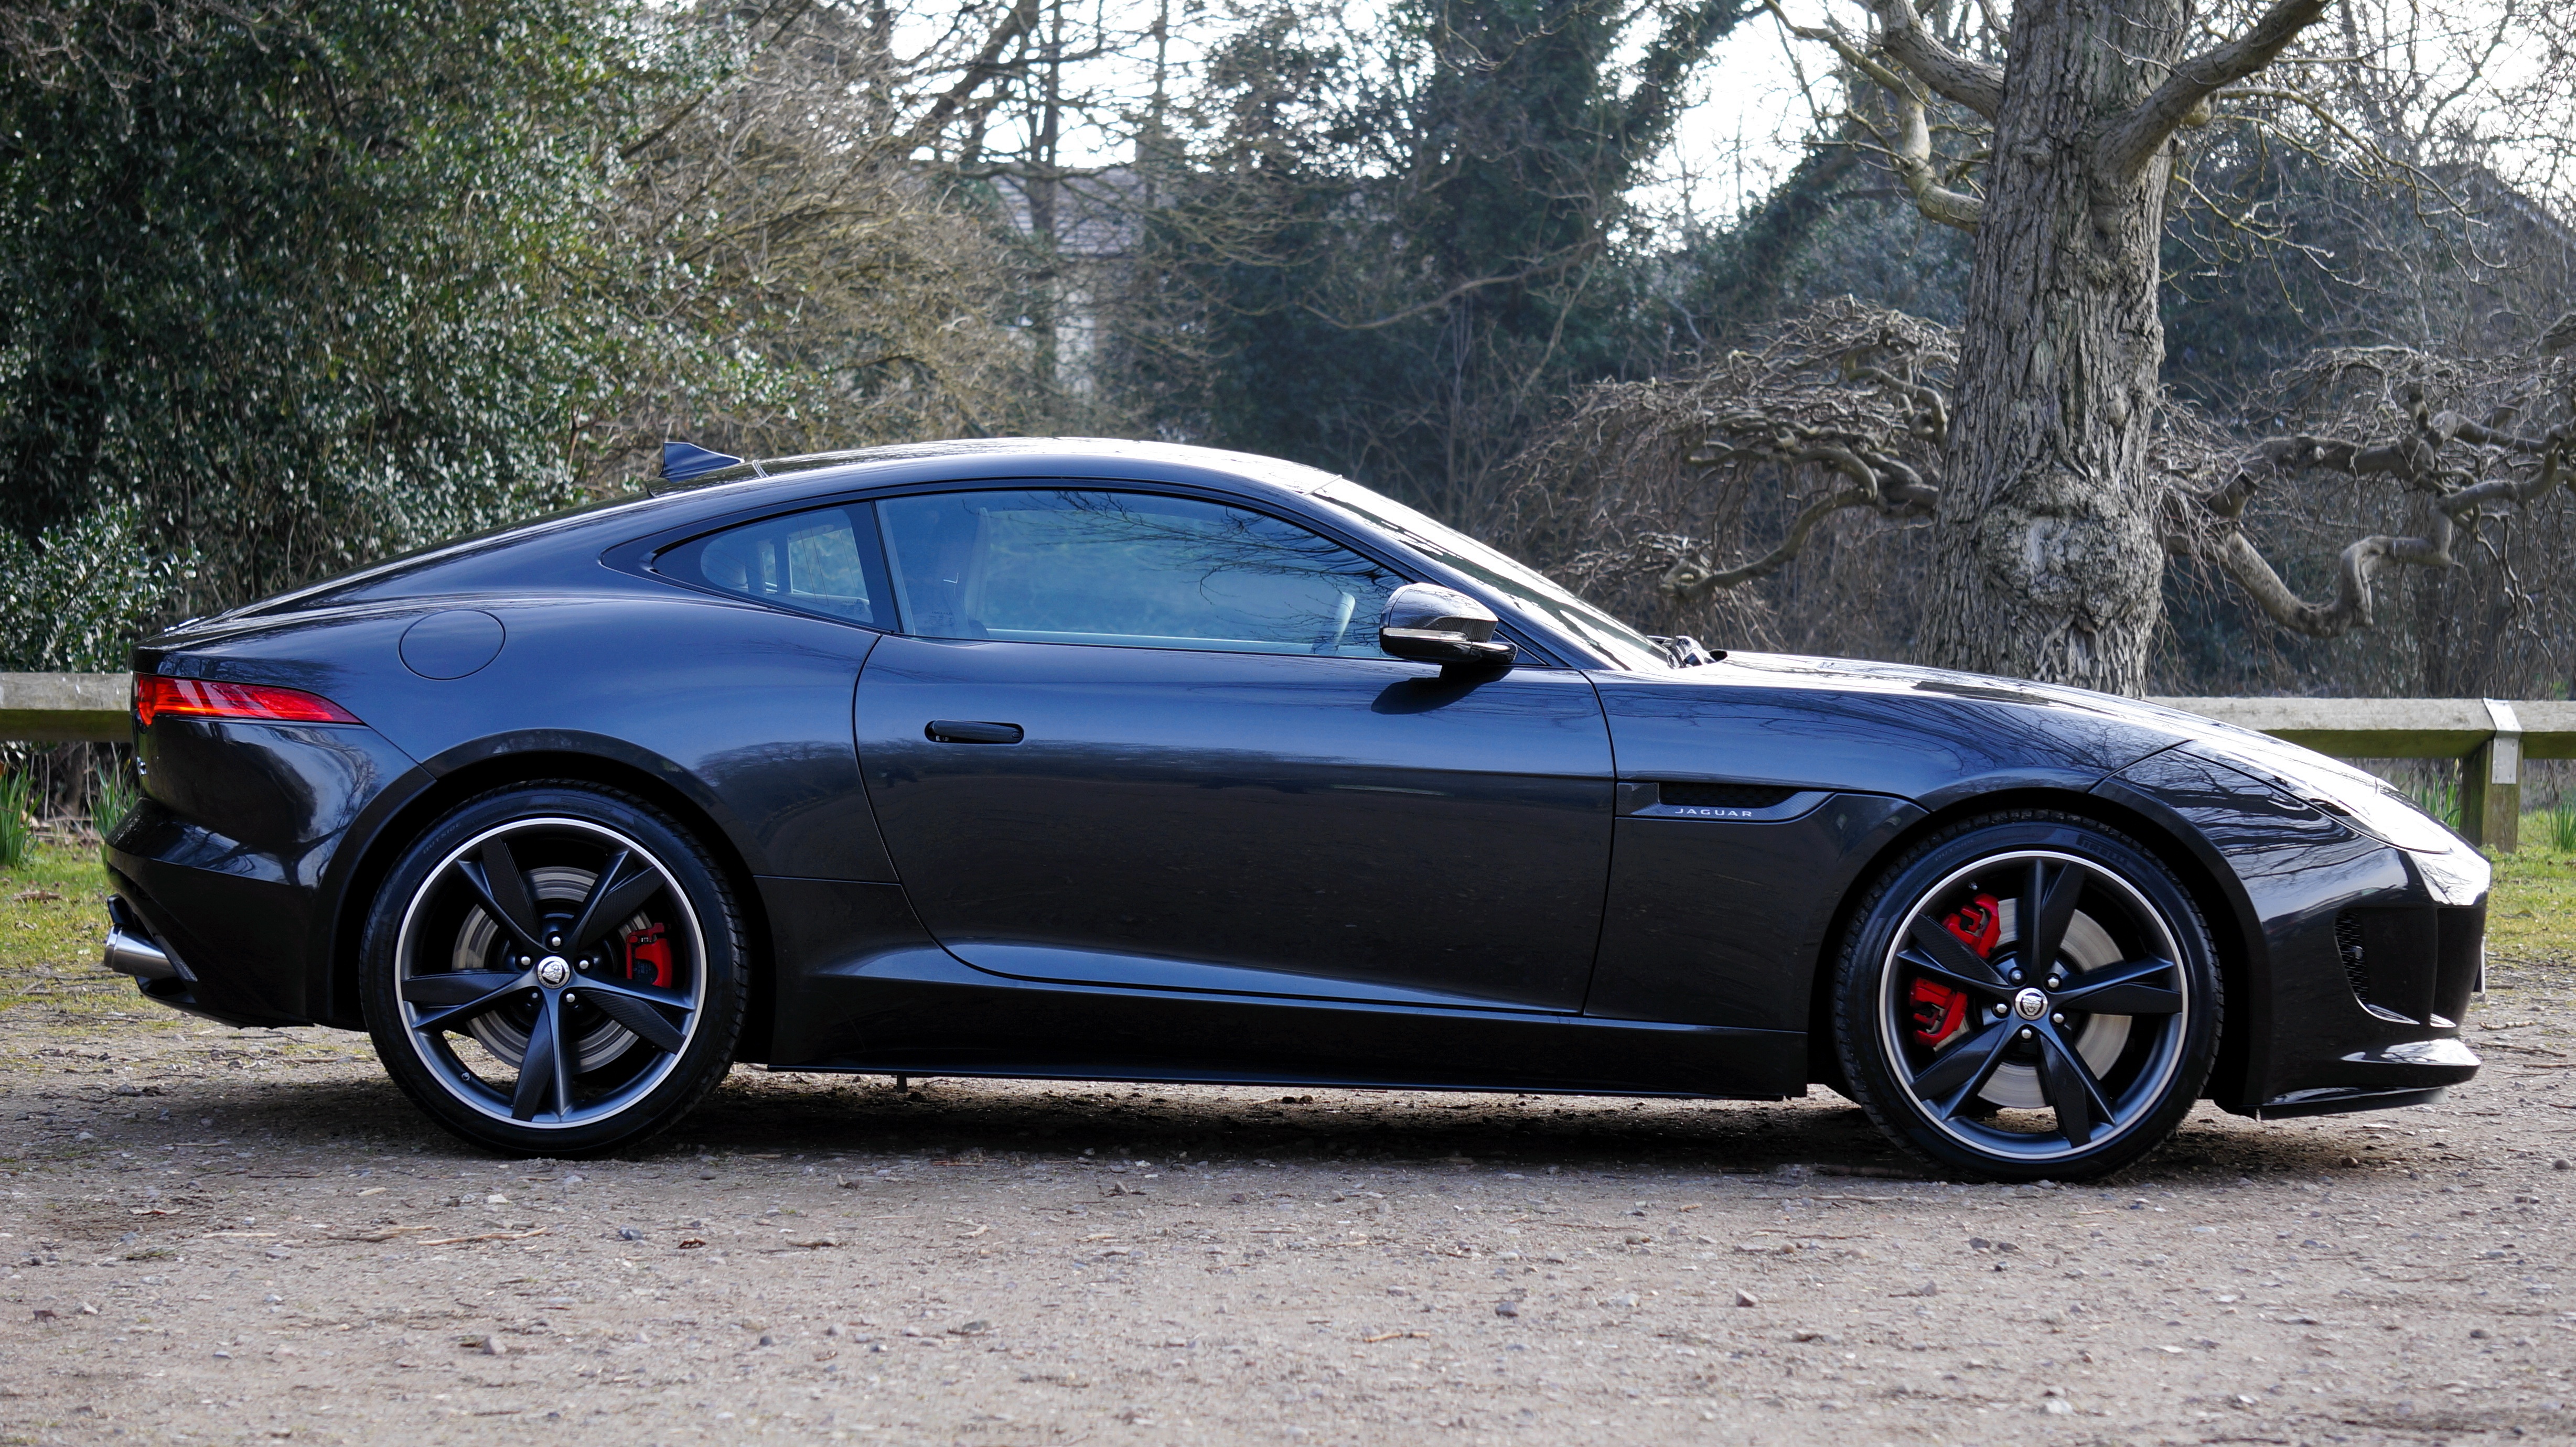
car, wheel, automobile, transportation, vehicle, auto, speed, automotive, sports car, supercar, power, luxury, performance, jaguar, coupe, fast, sportscar, f type, land vehicle, automobile make, automotive exterior, automotive design, luxury vehicle, performance car